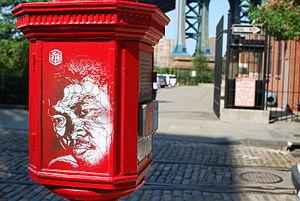
C215, pseudonyme de Christian Guémy, est un artiste urbain, pochoiriste français, né en octobre 1973 à Bondy.